Kevin Eastman

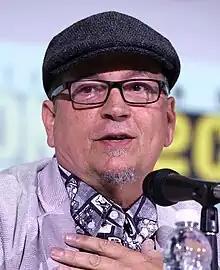
Eastman in 2023

Kevin Brooks Eastman (born May 30, 1962) is an American comic book writer and artist best known for co-creating the Teenage Mutant Ninja Turtles with Peter Laird. Eastman was also formerly the editor and publisher of the magazine "Heavy Metal".